Santo Stefano d'Aveto

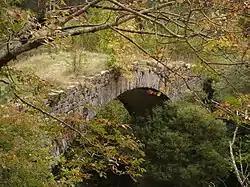
Roman bridge over the Granizza stream.

Santo Stefano d'Aveto is a "comune" (municipality) in the Metropolitan City of Genoa in the Italian region Liguria.